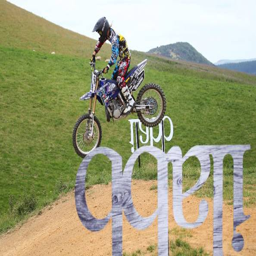
in the section is person .